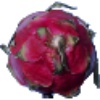
Label: red_pitahaya